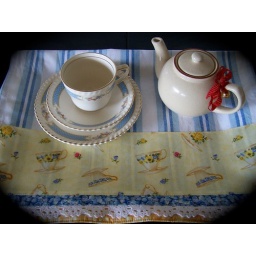
Join me for a cup of tea. This tea towel makes a pretty tray liner. Created by Cath for thedecorativetowel.com